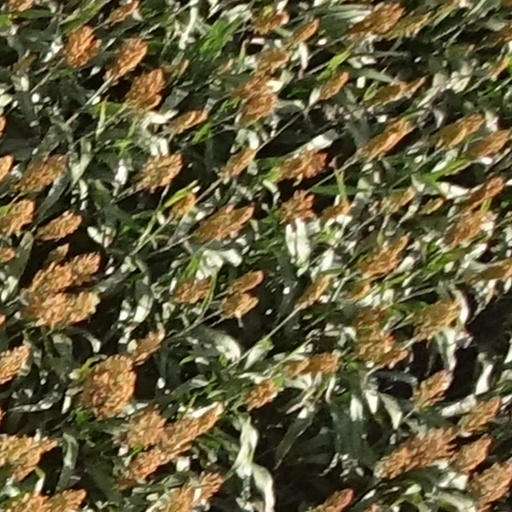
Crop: sorghum